162nd Attack Squadron

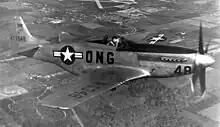
A 162nd FS F-51D Mustang (post-war)

With the formation and federal recognition of the Ohio ANG 121st Fighter Group at Lockbourne Field, near Columbus, the squadron was reassigned. The mission of the 162nd Fighter Squadron was the air defense of Ohio. Parts were no problem and many of the maintenance personnel were World War II veterans so readiness was quite high and the planes were often much better maintained than their USAF counterparts. In some ways, the postwar Air National Guard was almost like a flying country club and a pilot could often show up at the field, check out an aircraft and go flying. However, the unit also had regular military exercises that kept up proficiency and in gunnery and bombing contests they would often score at least as well or better than active-duty USAF units, given the fact that most ANG pilots were World War II combat veterans. In 1950 the squadron exchanged its F-51Ds for F-51H Mustang very long range escort fighters that were suitable for long-range interception of unknown aircraft identified by Ground Control Interceptor radar stations.